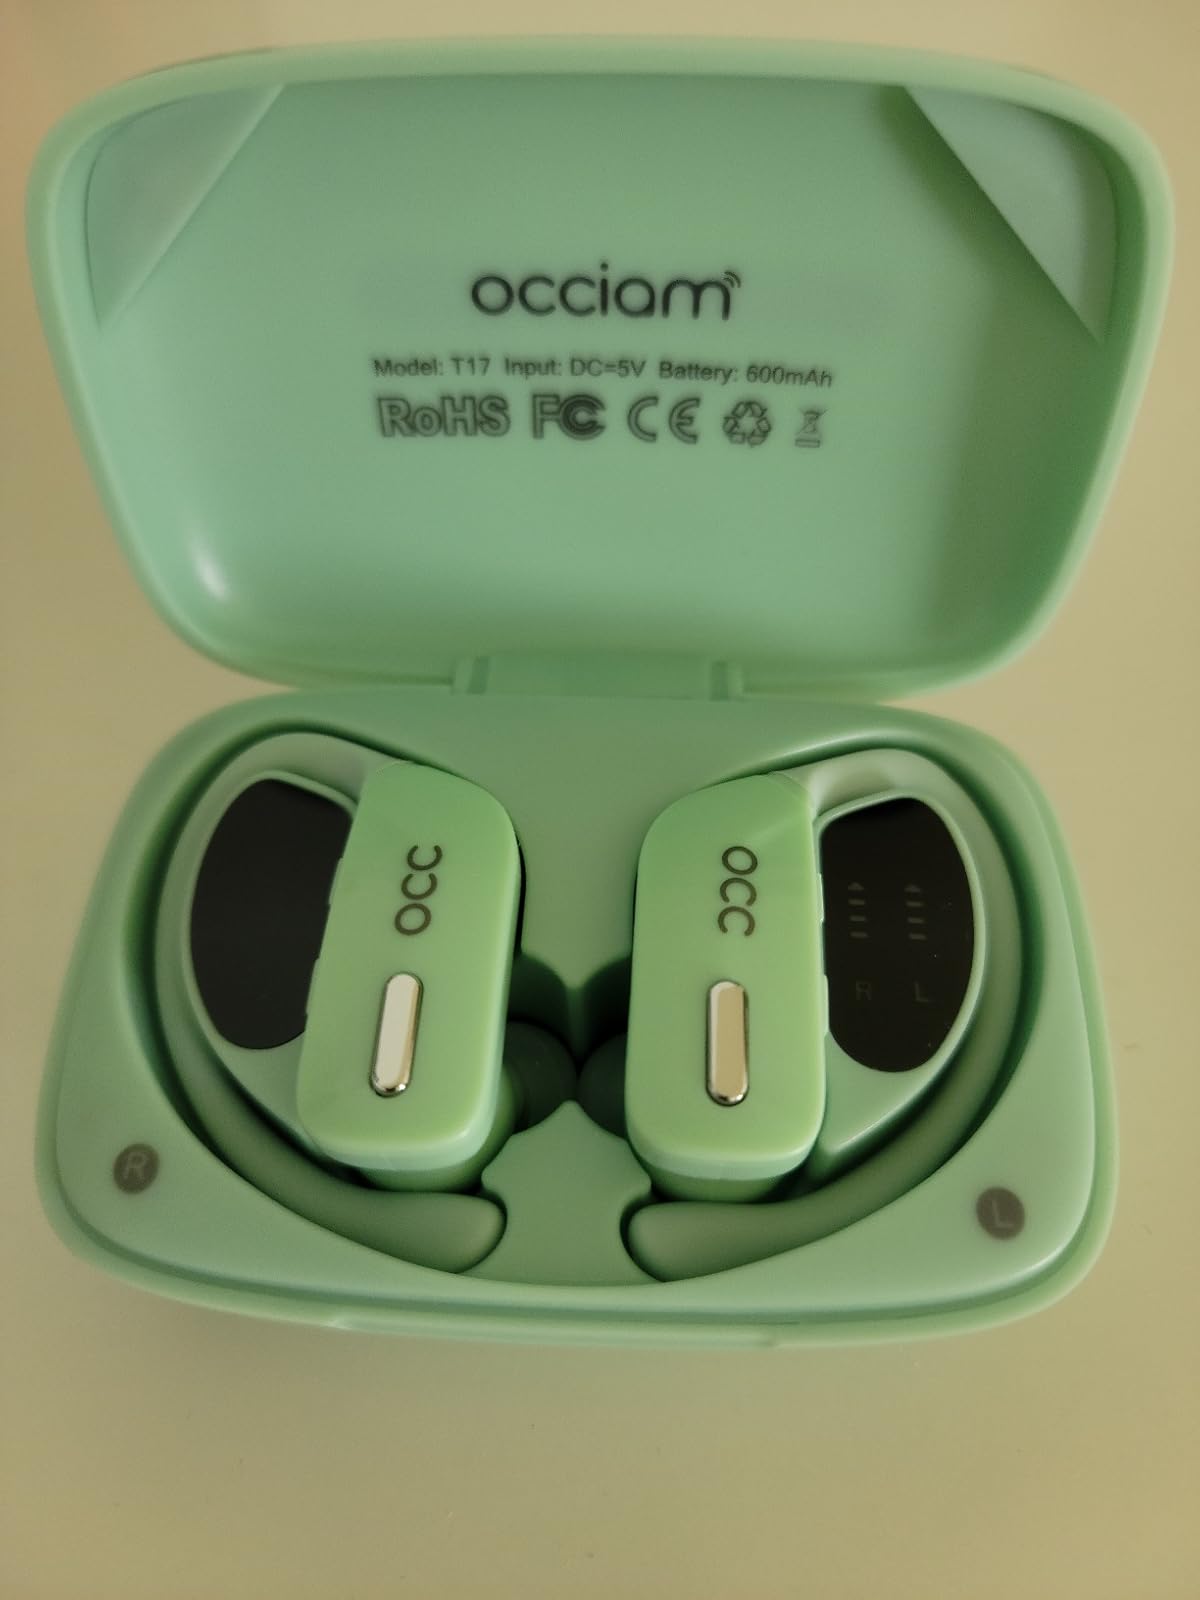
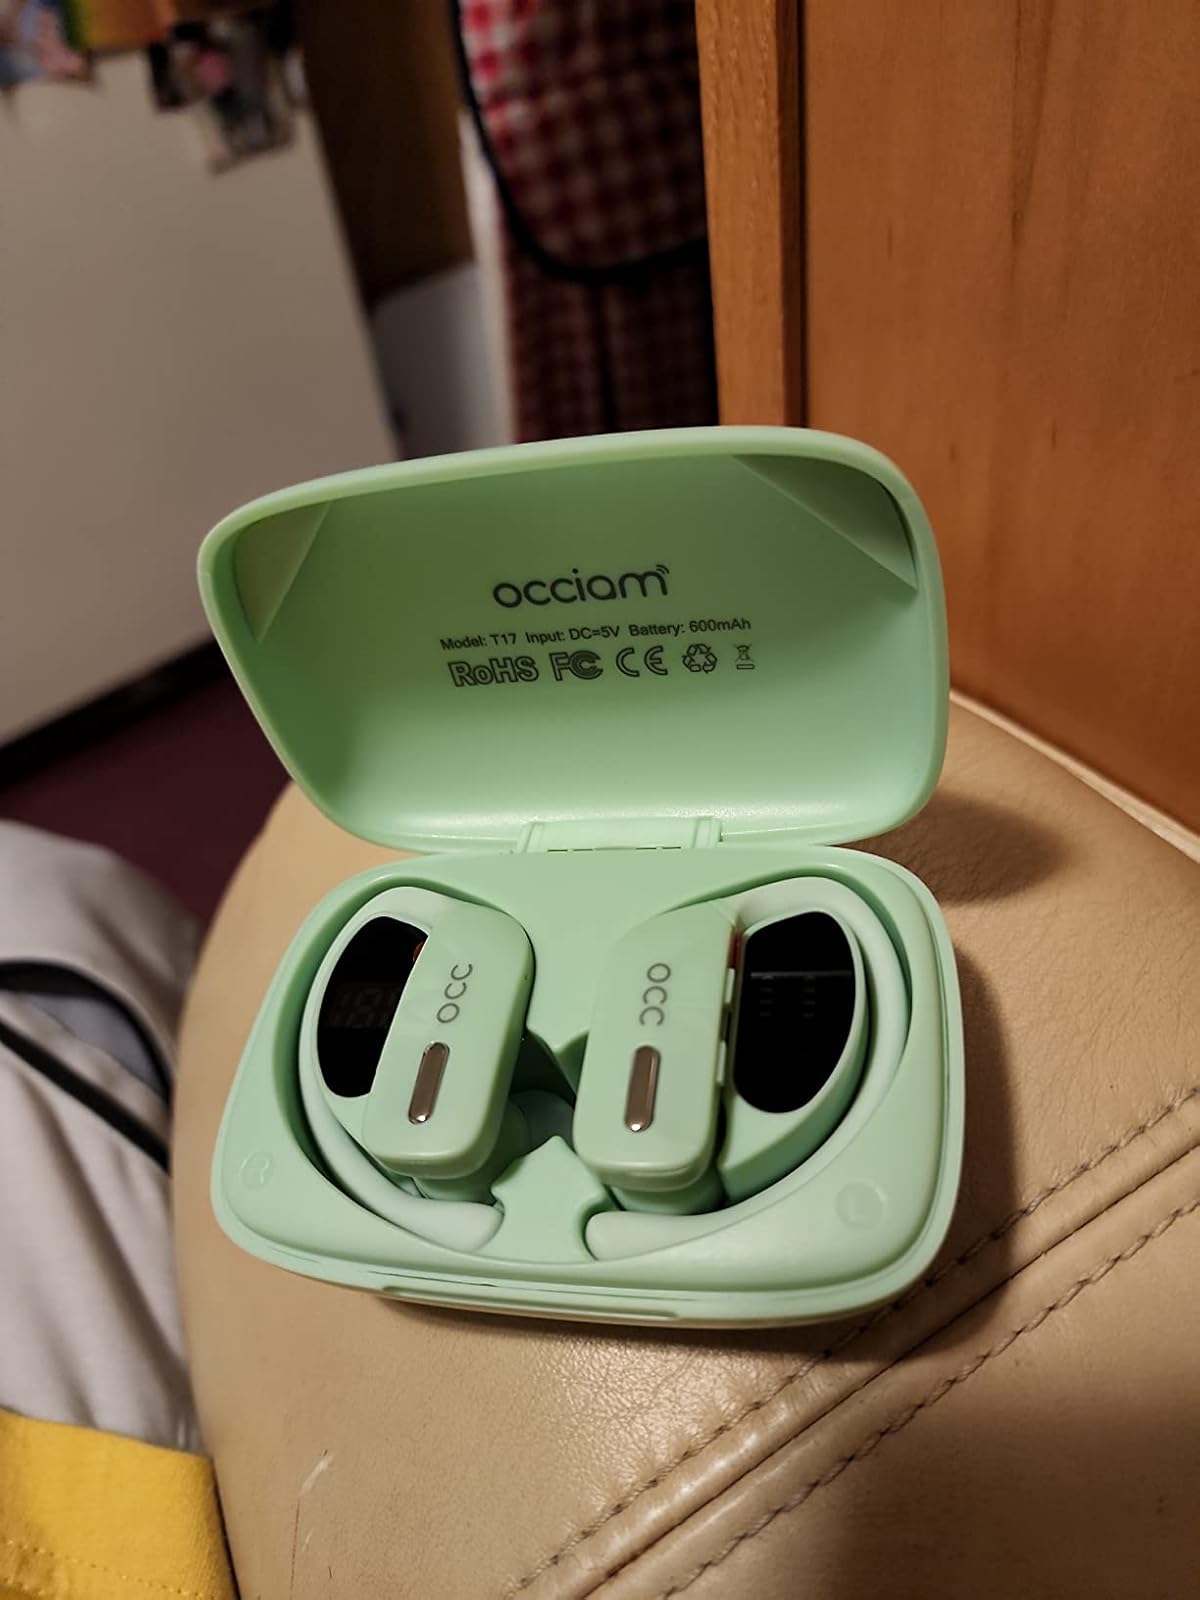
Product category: earbuds
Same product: yes